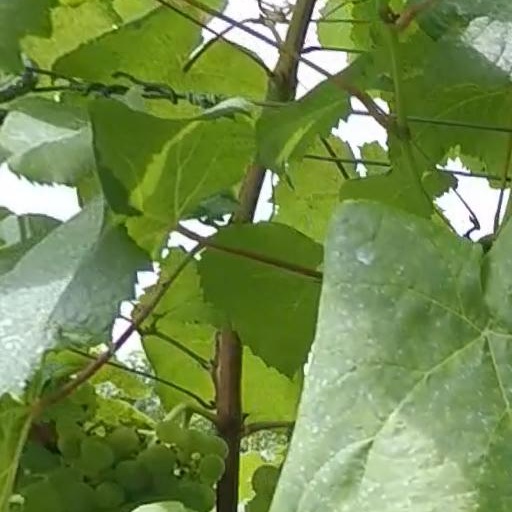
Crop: grape